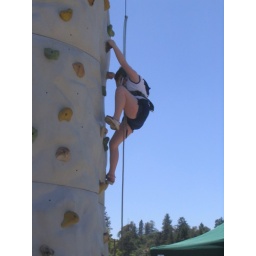
Parker, 7, climbs a rock wall in Colfax. She's probably the bravest 7 year old I know.